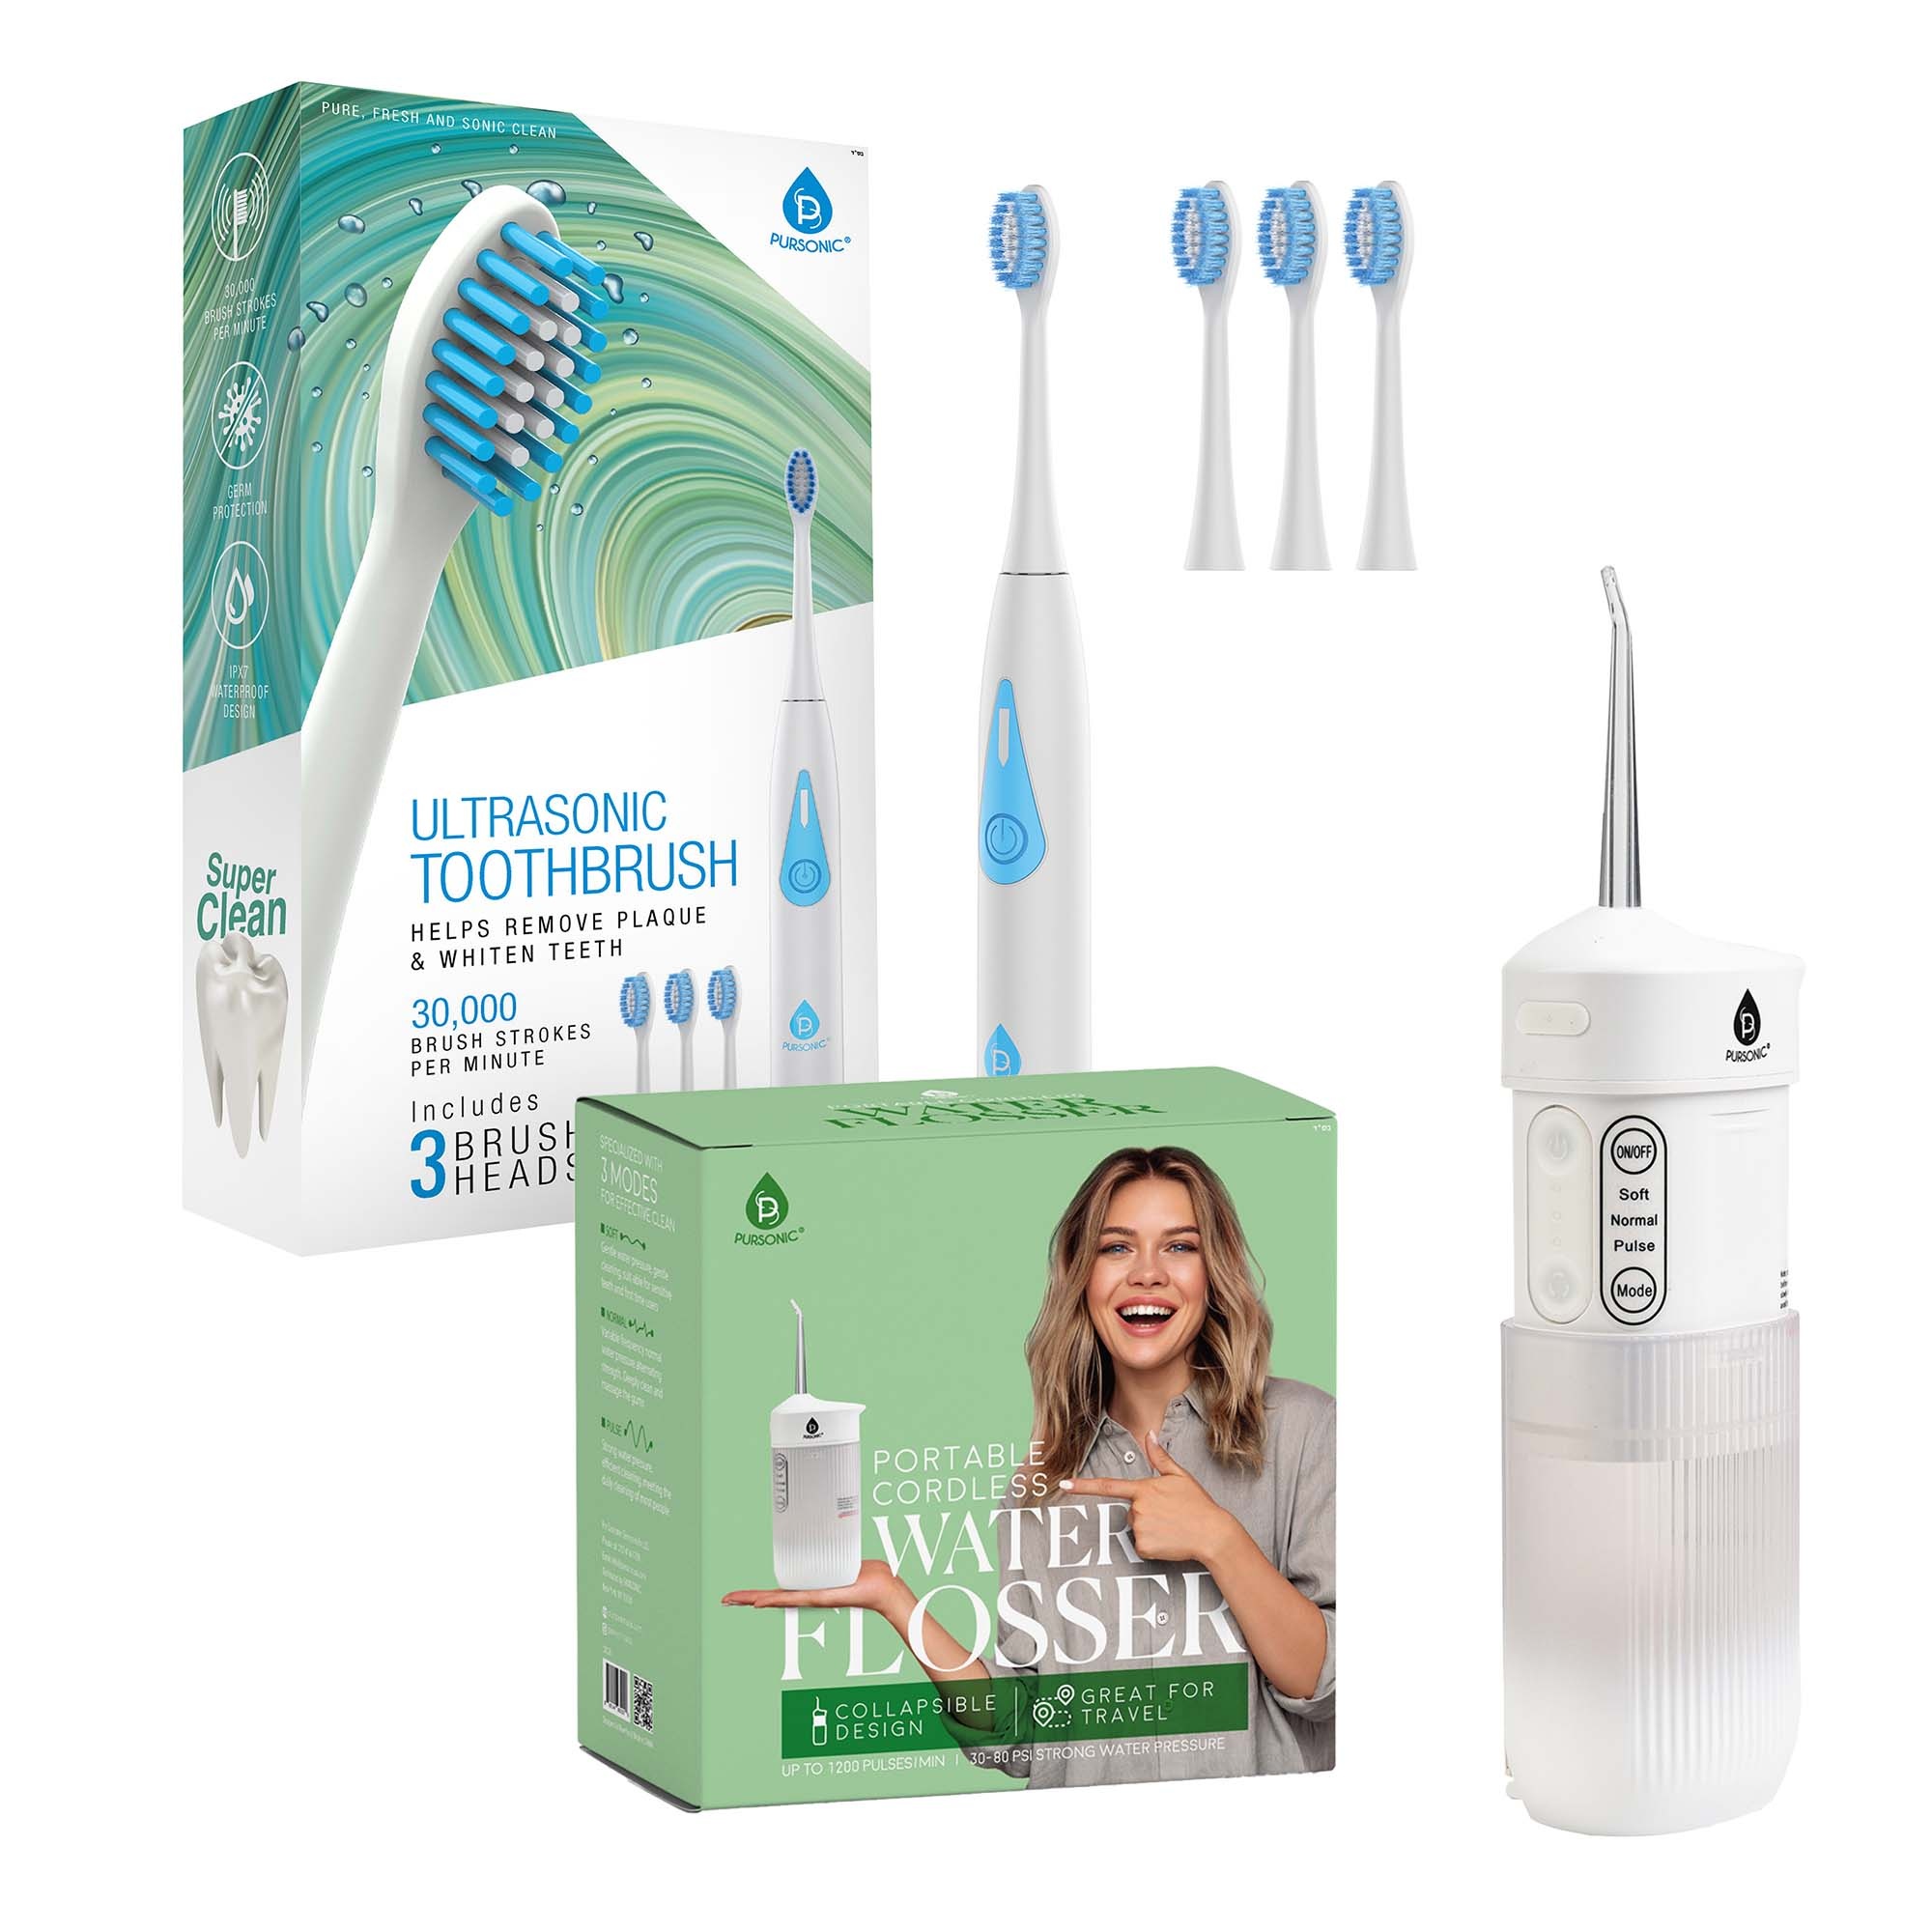
Ultimate Smile Care Duo: Triple-Head Tooth Wizard & Travel-Ready Water Flosser
Achieve a radiant smile with this ultimate oral care bundle, featuring the Triple-Head Electric Tooth Wizard and Portable USB Rechargeable Collapsible Water Flosser . This duo offers a powerful and convenient solution to maintain optimal dental health whether at home or on the go. Triple-Head Electric Tooth Wizard - 30,000 Strokes Per Minute The Triple-Head Electric Tooth Wizard delivers an unparalleled clean with 30,000 powerful strokes per minute. Its three brush heads work simultaneously, ensuring a comprehensive clean with each use, efficiently removing plaque and stains. Powered by a single AA battery, this toothbrush is perfect for travel or daily use. Its waterproof design allows for safe usage in wet environments like showers or sinks, providing hassle-free maintenance. Triple-Head Efficiency : Three brush heads deliver 30,000 strokes per minute for an advanced, deep clean. Battery-Powered Convenience : Operates on 1 AA battery, making it ideal for portability. Waterproof : Safe to use in wet environments for easy cleaning and maintenance. Portable USB Rechargeable Collapsible Water Flosser Take your oral care routine anywhere with the Portable USB Rechargeable Collapsible Water Flosser. Its collapsible design allows for compact storage and easy travel. With a USB-rechargeable battery, you'll have the freedom of cordless operation, whether at home or on the move. The flosser features three adjustable jet settings (gentle, standard, and powerful), allowing you to customize your flossing experience. With up to 1200 pulses per minute, this water flosser effectively removes debris and plaque, promoting healthier gums and a cleaner smile. Collapsible Design : Easily folds for storage, ideal for travel. Cordless Convenience : USB rechargeable for use anywhere. Three Jet Settings : Customize your flossing with gentle, standard, or powerful modes. 1200 Pulses Per Minute : Provides a thorough, deep cleaning for healthier gums. Upgrade your oral care routine with this powerful and portable bundle!
Brand: Pursonic
Category: Health & Beauty > Personal Care > Oral Care > Power Flossers